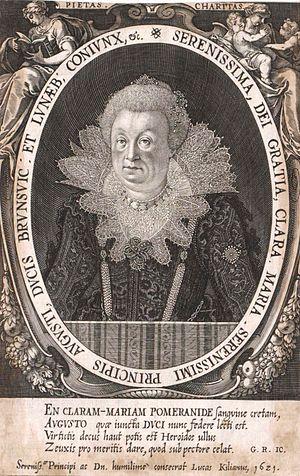
Claire Marie de Poméranie-Barth, était membre de la Maison des Griffons et par ses deux mariages duchesse de Mecklembourg-Schwerin-Ivenack et - Brunswick-Dannenberg-Hitzacker.